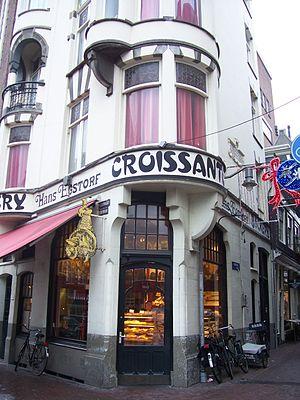
Boulangerie Le Croissant (nom français), Amsterdam, Spuistraat (Centrum)
La cuisine française fait référence à divers styles gastronomiques dérivés de la tradition française. Elle a évolué au cours des siècles, suivant ainsi les changements sociaux et politiques du pays. Le Moyen Âge a vu le développement de somptueux banquets qui ont porté la gastronomie française à un niveau supérieur, avec une nourriture décorée et fortement assaisonnée par des chefs tel Guillaume Tirel. Au XVIIᵉ siècle, les habitudes ont changé, avec une utilisation moins systématique des épices et avec le développement de l'utilisation des herbes aromatiques et de techniques raffinées, initiées par François Pierre de La Varenne et par d'autres dignitaires de Napoléon Bonaparte, comme Marie-Antoine Carême.